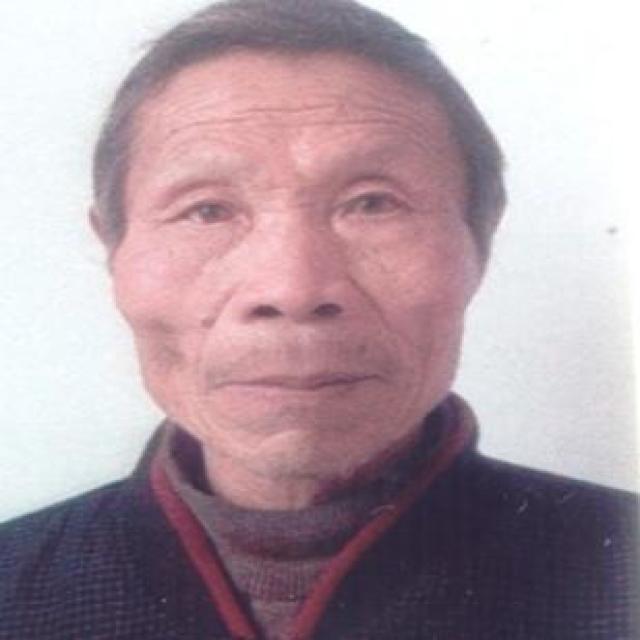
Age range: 65+